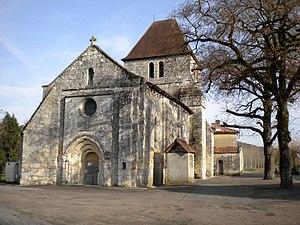
L'église Saint-Martin du village de Champeaux, Champeaux-et-la-Chapelle-Pommier, Dordogne, France.
Cet article recense les monuments historiques de l'arrondissement de Nontron, dans le département de la Dordogne, en France.
Champeaux-et-la-Chapelle-Pommier est une ancienne commune française située dans le département de la Dordogne, en région Nouvelle-Aquitaine.